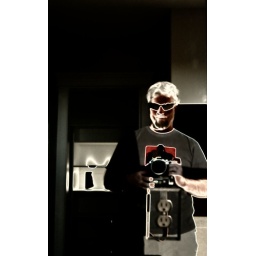
Roaming through the bathroom in a new house that I can't afford.